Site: brandenburg
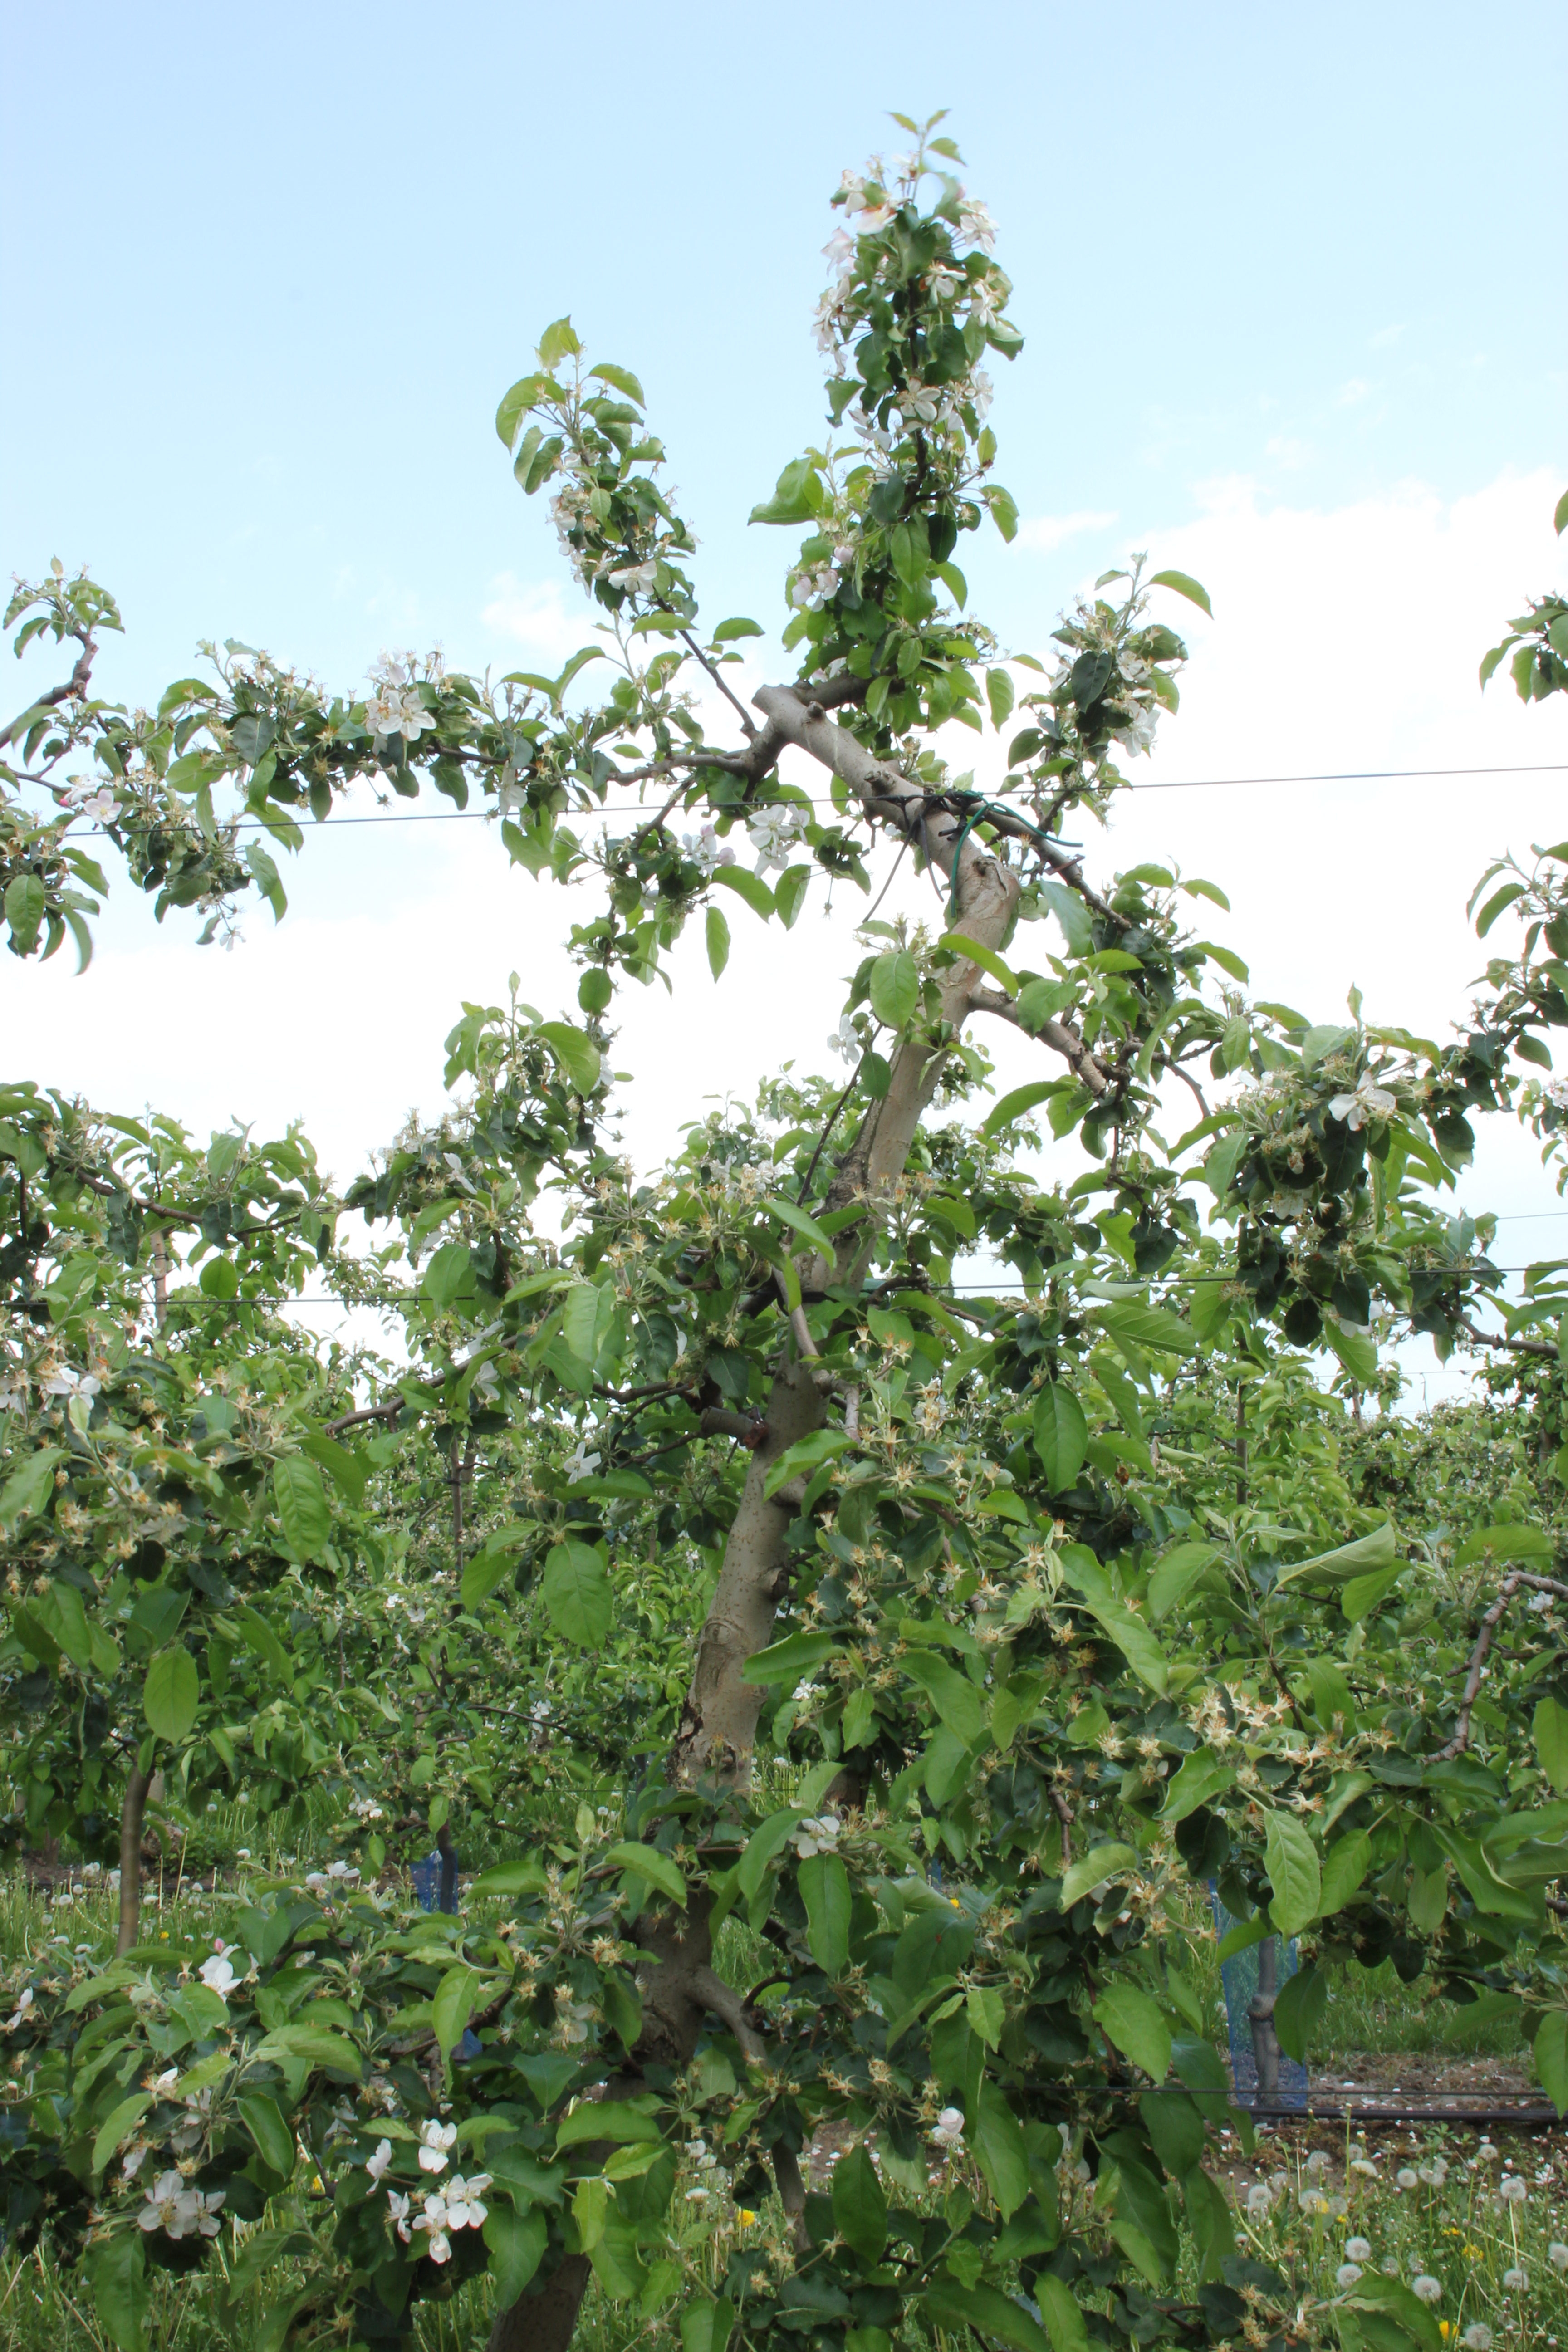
Growth stage (BBCH 67): Flowering